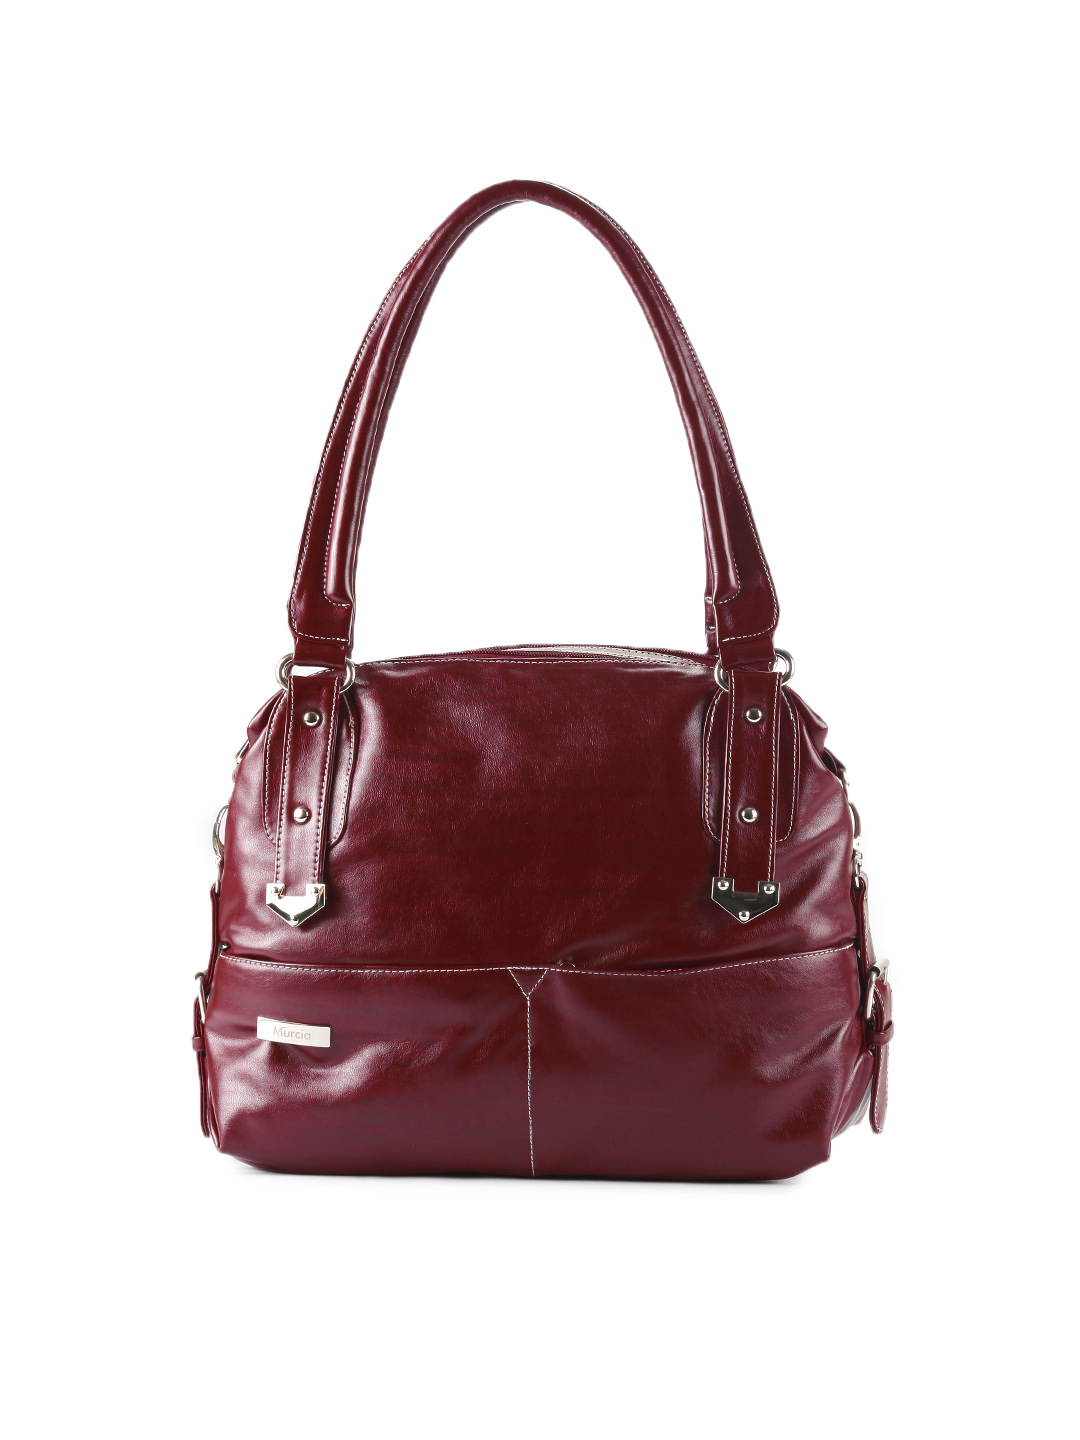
Murcia Women Casual Maroon Handbag
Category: Accessories / Bags / Handbags
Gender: Women
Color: Maroon
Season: Winter 2015
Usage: Casual